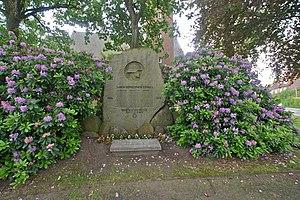
Hambourg (Sülldorf), Allemagne: Monument aux victimes de la première guerre mondiale